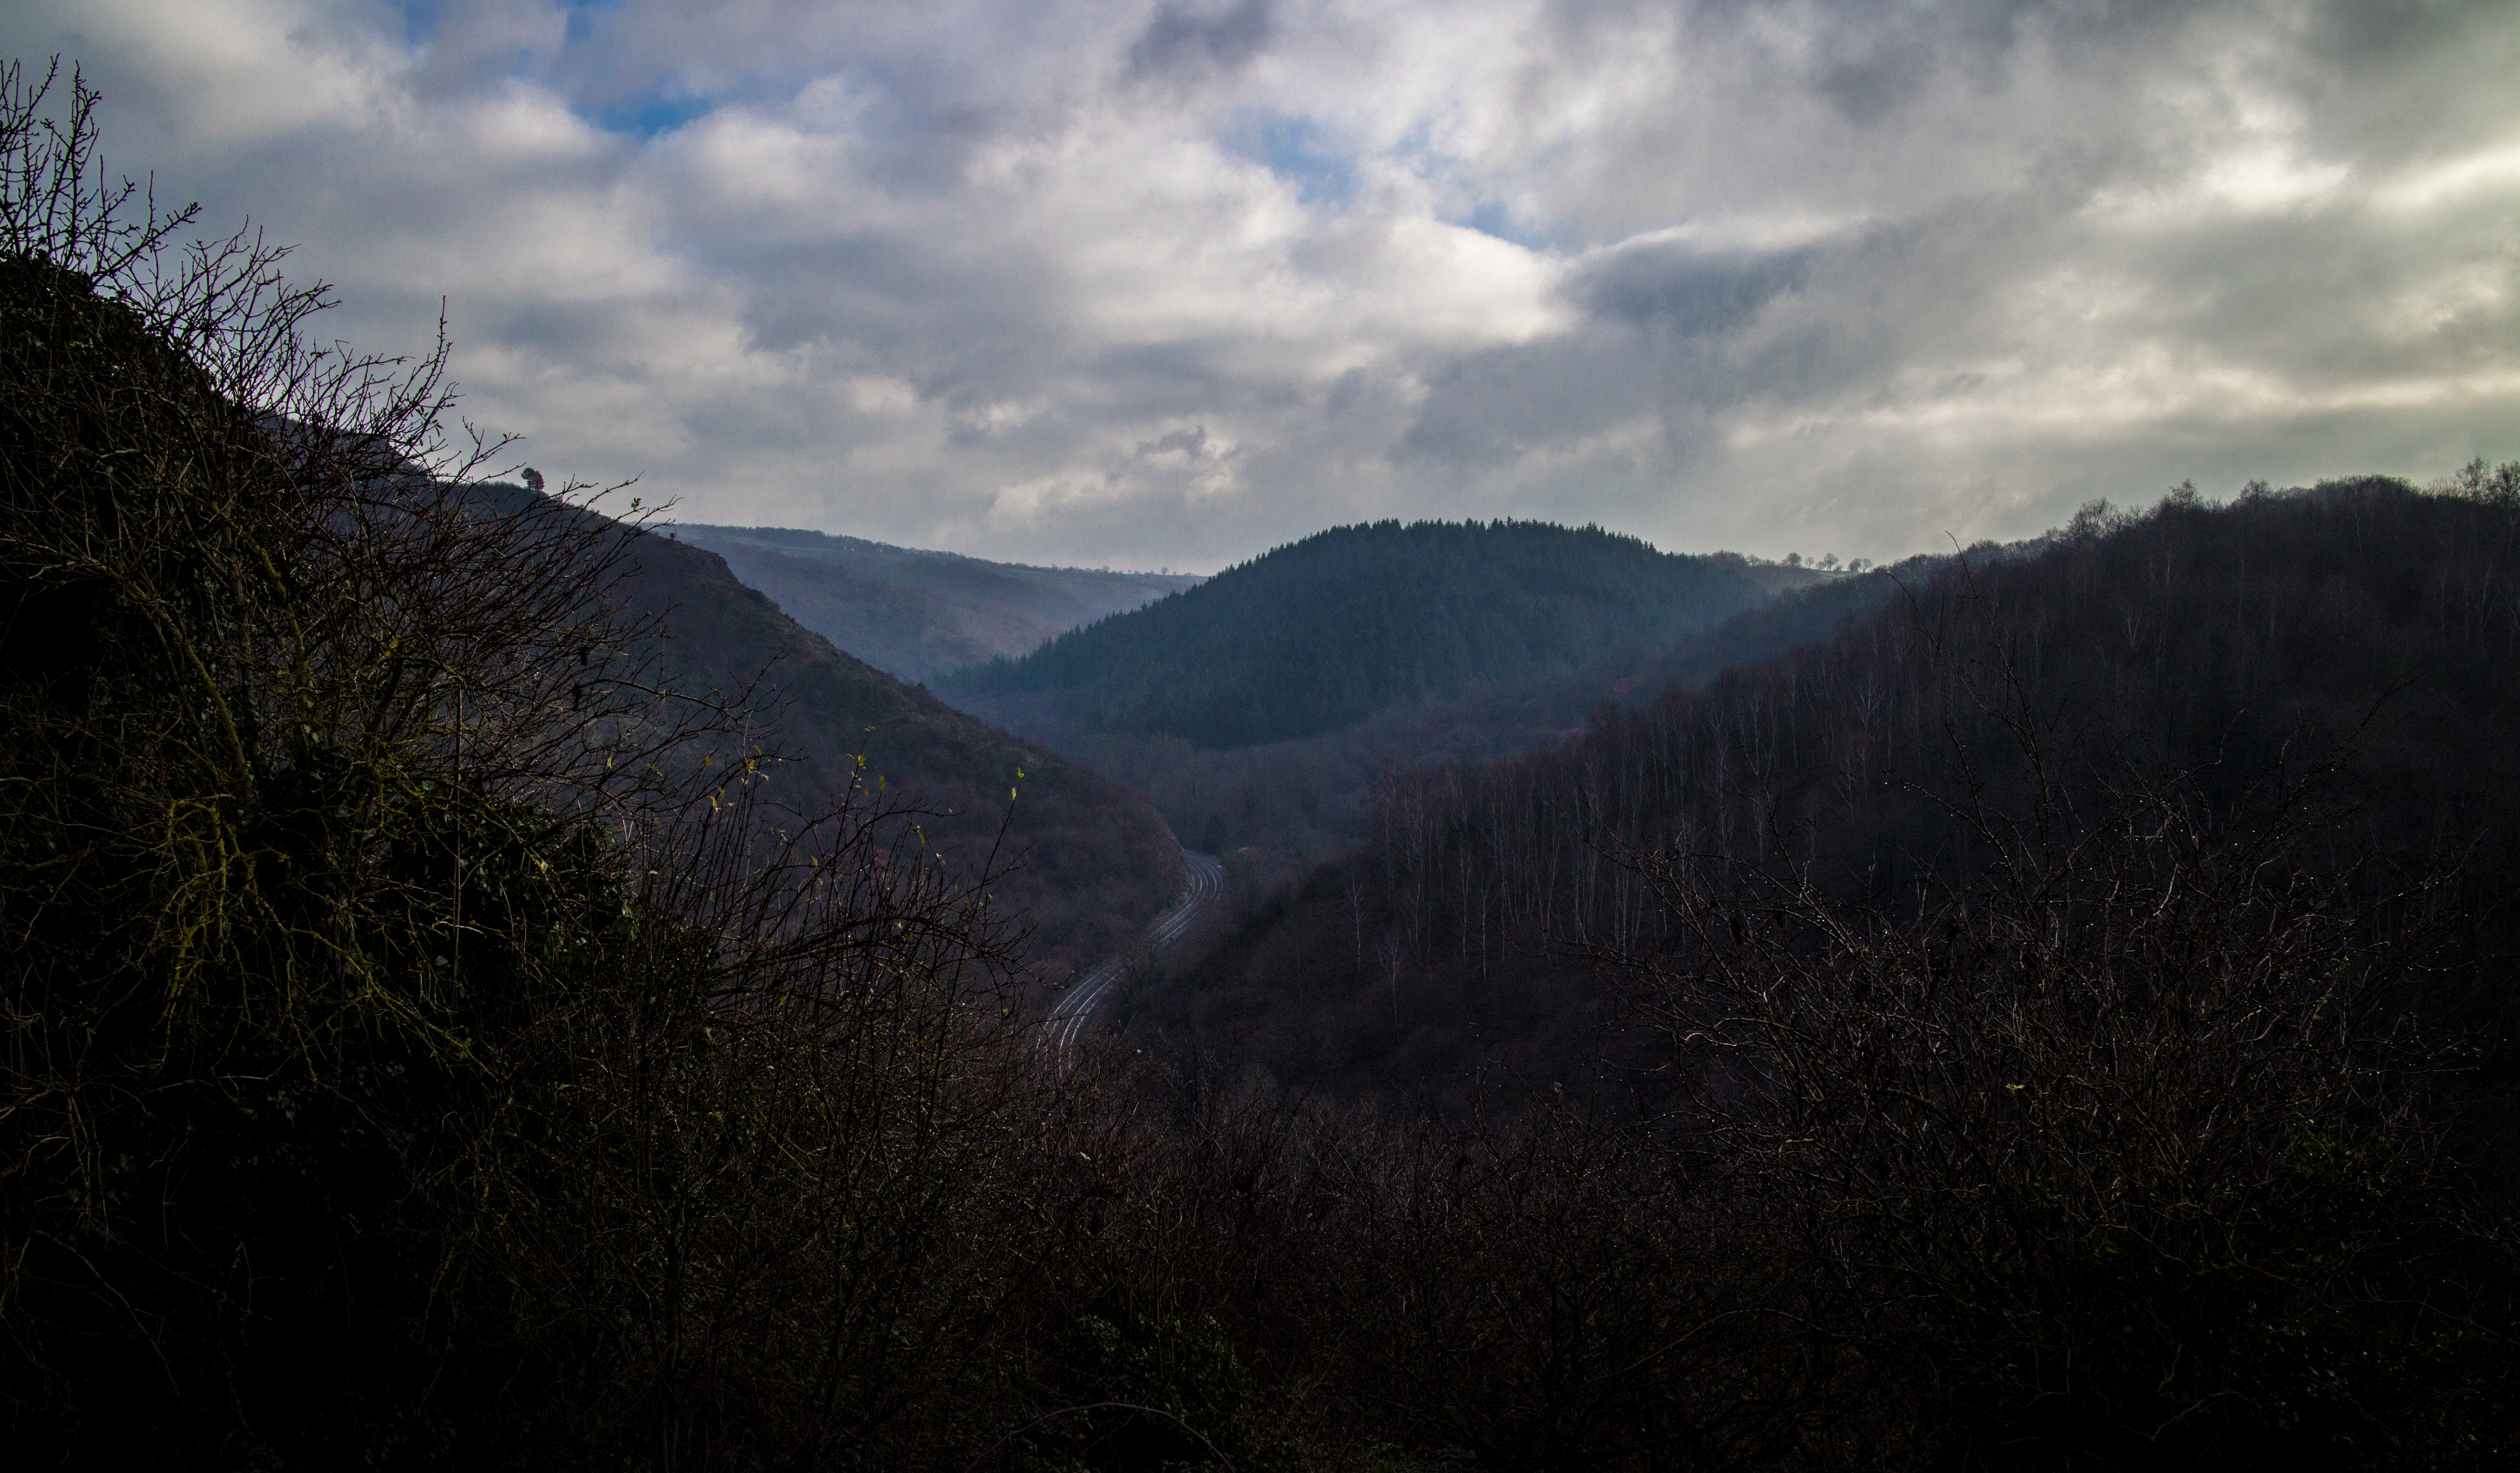
landscape, tree, nature, forest, wilderness, mountain, snow, winter, cloud, railway, sunrise, mist, sunlight, morning, hill, dawn, valley, mountain range, dusk, france, autumn, canon, weather, ridge, woods, eosm, myst, auvergne, montluon, colors, de, chemin, fer, chatelard, saintangel, landform, geographical feature, atmospheric phenomenon, mountainous landforms